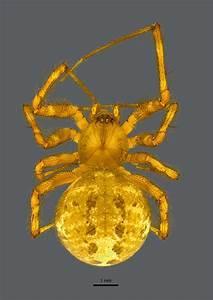
spider